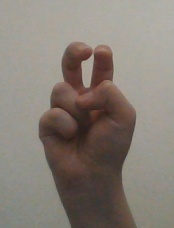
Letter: toot